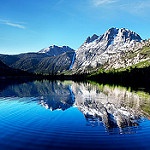
Label: mountain